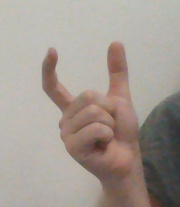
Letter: nun